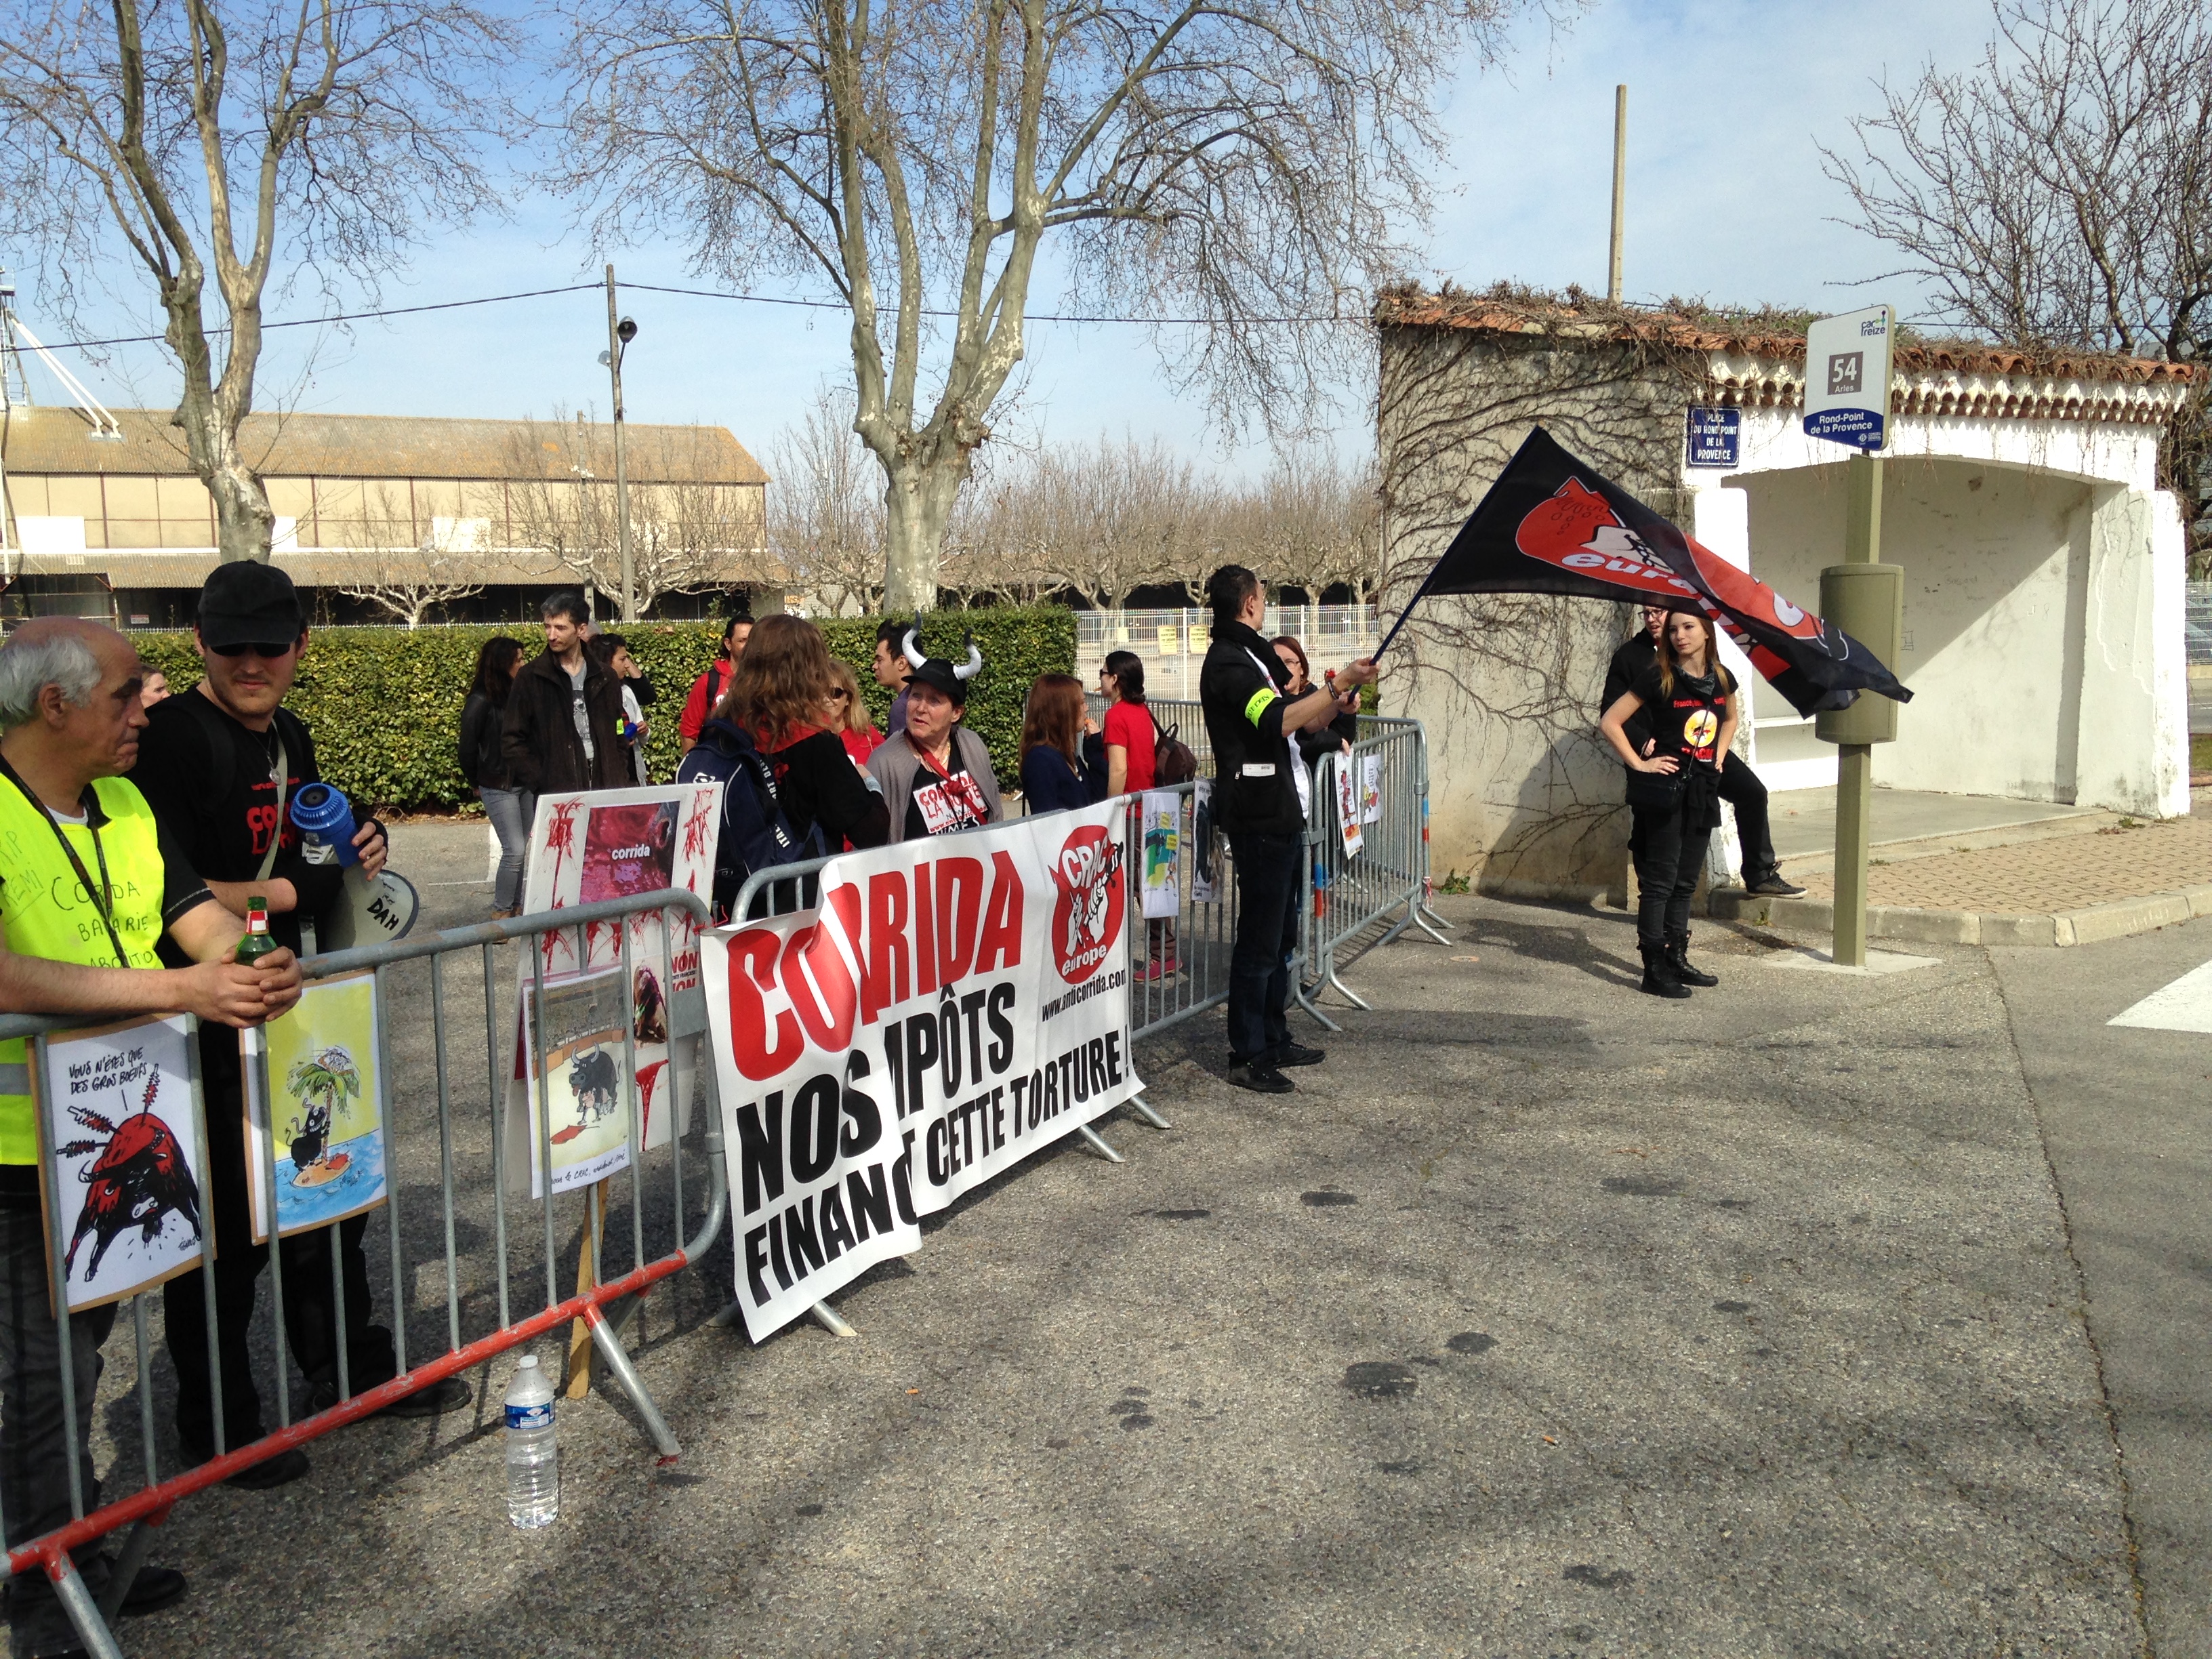
running, bicycle, france, europe, spectacle, vehicle, cycling, race, midi, sports, racing, race track, mditerrane, bouchesdurhne, demonstration, taureaux, tauromachie, corridas, torture, protestations, saintetiennedugrs, temporada, villedesang, endurance, athletics, physical exercise, cycle sport, cyclo cross, bicycle racing, human action, endurance sports, duathlon, long distance running